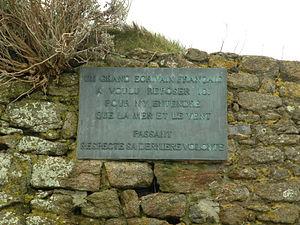
Plaque commémorative près de la tombe de Chateaubriand sur l'île du Grand Bé en face de Saint-Malo.
Le tombeau de Chateaubriand est le tombeau où est enterré François-René de Chateaubriand, célèbre écrivain français né à Saint-Malo le 4 septembre 1768 et mort à Paris le 4 juillet 1848. Il est situé sur l'îlot du Grand Bé, à Saint-Malo, sa ville natale. Le tombeau est classé au titre des monuments historiques depuis 1954.